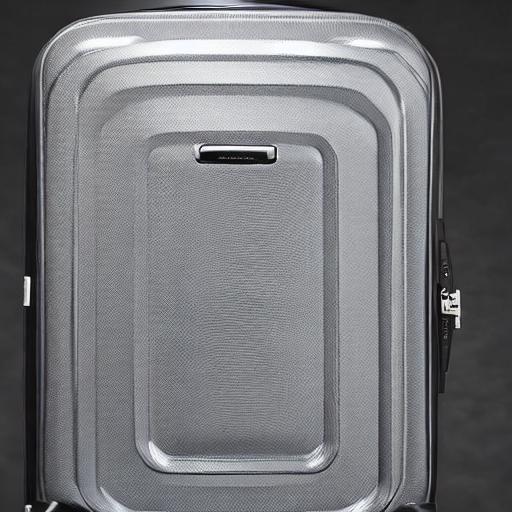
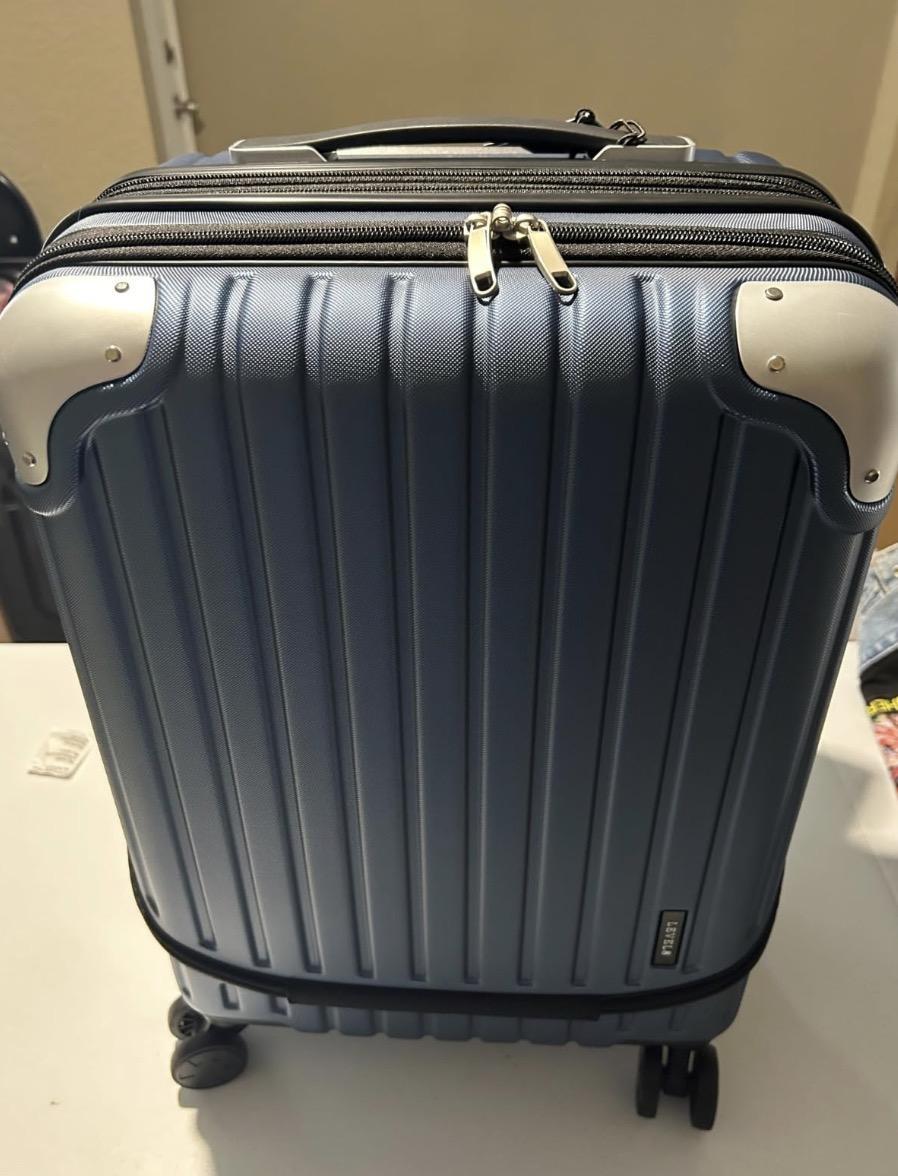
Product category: items_tea
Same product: no